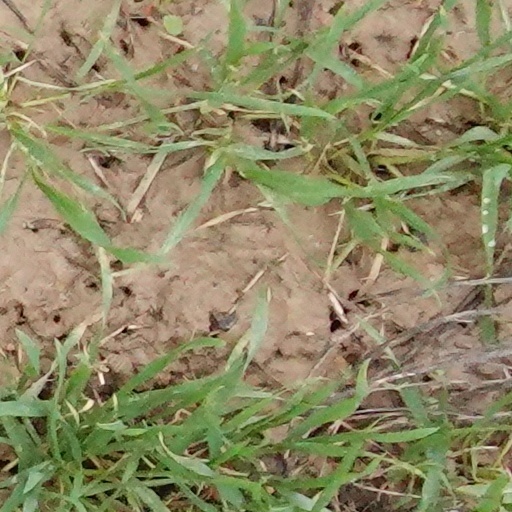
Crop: wheat